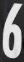
Number: 6